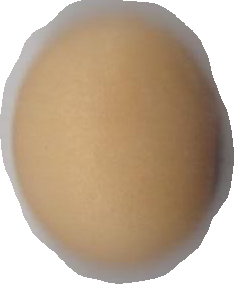
Variety: Anjasmoro